Kallum Watkins

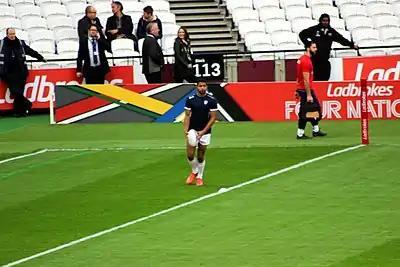
Watkins warming up for England in 2016

In October 2017 he was selected in the England squad for the 2017 Rugby League World Cup.